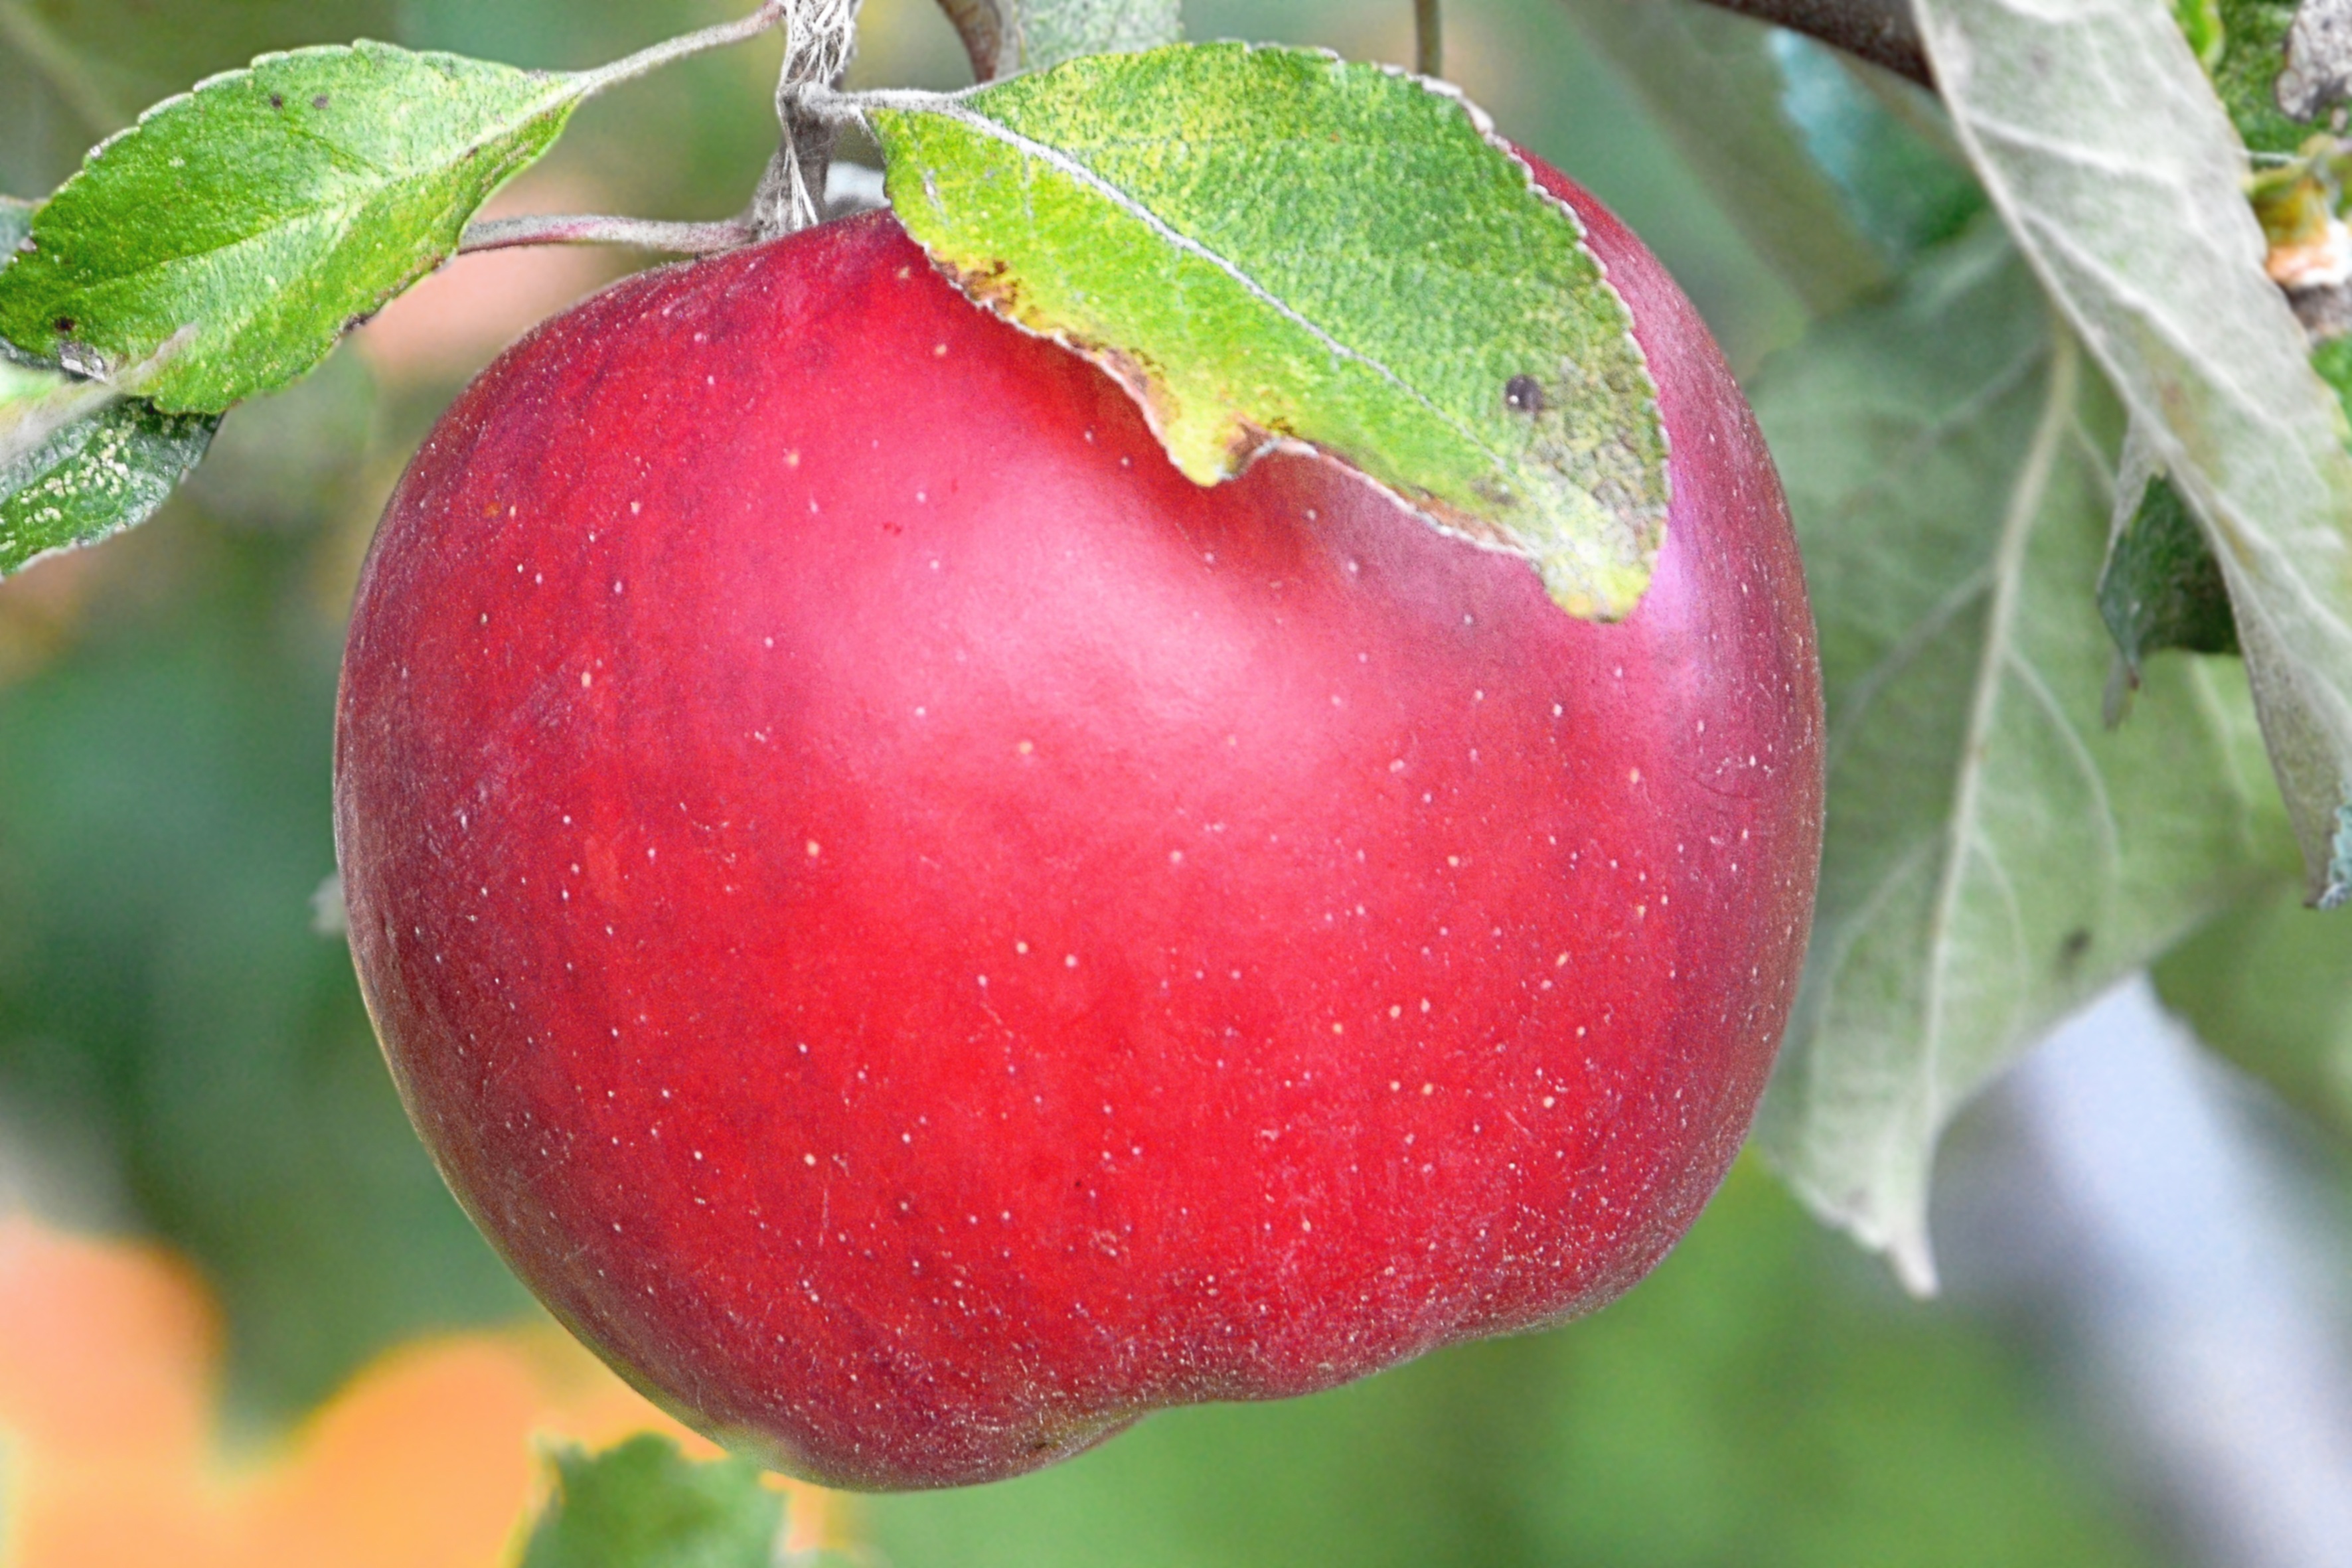
apple, tree, plant, fruit, flower, food, produce, healthy, leaves, vitamins, flowering plant, rose family, acerola, malpighia, land plant, rose order